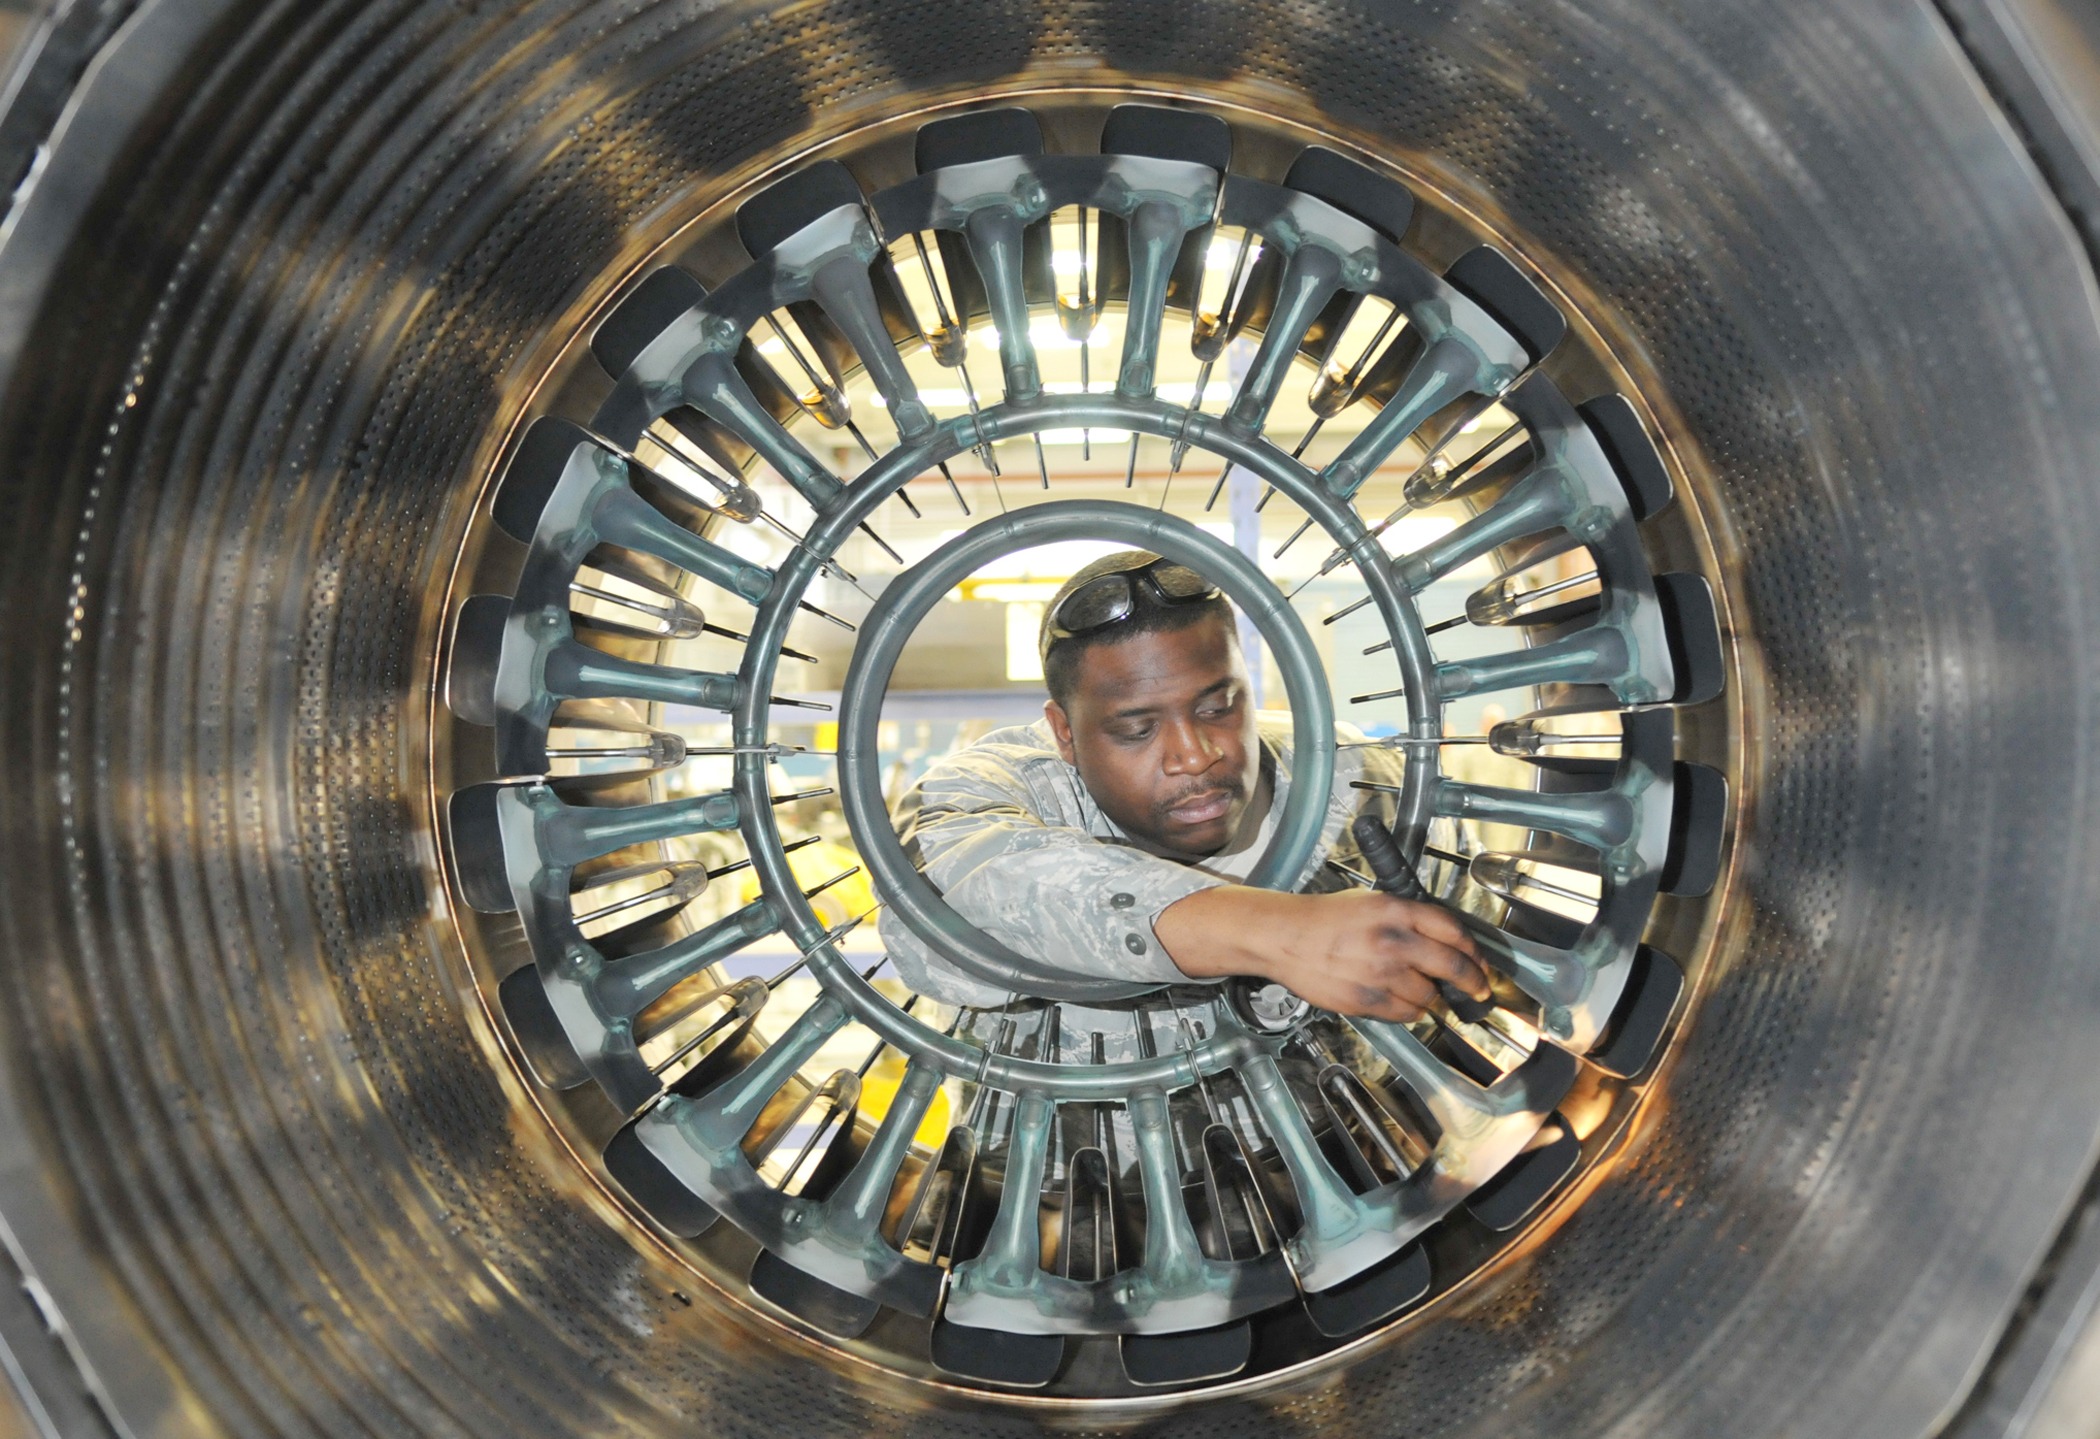
man, wheel, military, spoke, tire, rim, germany, jet engine, hubcap, technical, technician, repairs, calibration, auto part, repairing, automotive tire, aircraft engine, spangdahlem air base